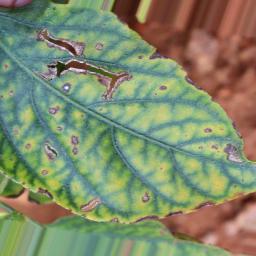
Label: nutritional